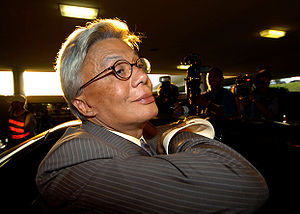
Clodovil Hernandes
Clodovil Hernandes i 2009
Clodovil Hernandes var en modist, TV-studievært og politiker.